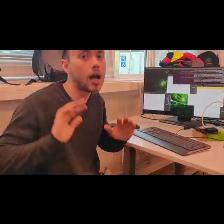
Label: Human